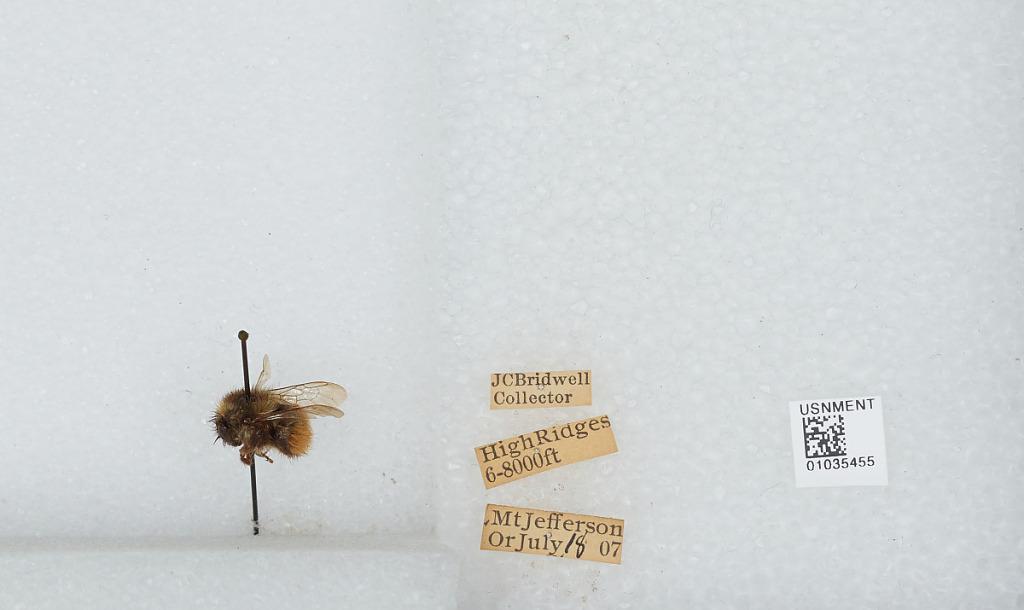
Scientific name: Bombus (Pyrobombus) melanopygus Nylander
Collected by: J. Bridwell
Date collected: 1907-7-18
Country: United States
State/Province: Oregon
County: Linn
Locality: Mount Jefferson, High Ridges
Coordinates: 44.6742, -121.799